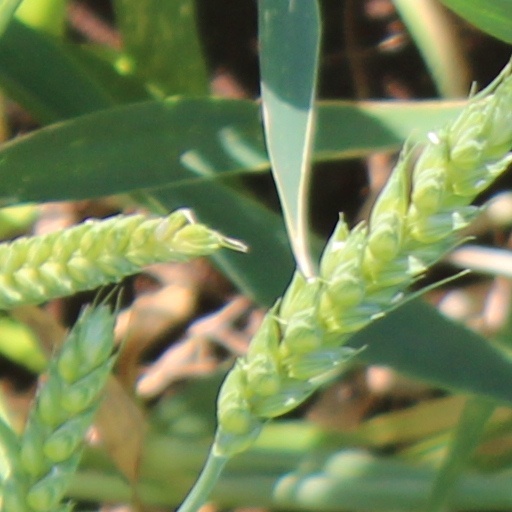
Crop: wheat